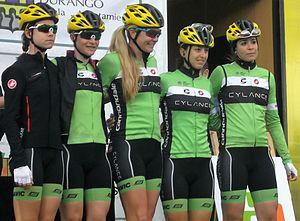
L'équipe cycliste féminine Cylance est une ancienne équipe cycliste professionnelle féminine basée aux États-Unis ayant existé de 2016 à 2018.